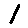
Label: 1